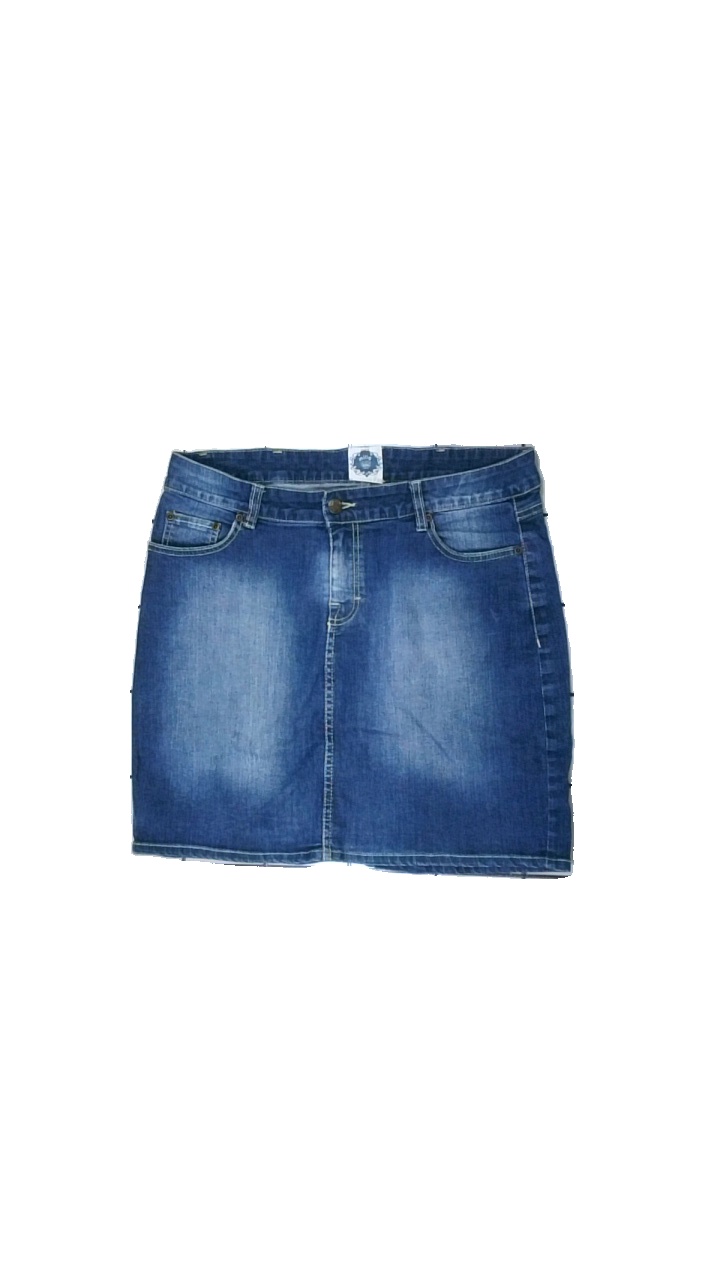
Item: Skirt (Ladies)
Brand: Miss Milla
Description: blå jeans kjol
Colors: Blue
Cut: Regular
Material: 100% cotton
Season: Summer
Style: Denim
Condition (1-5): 5
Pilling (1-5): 5
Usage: Reuse
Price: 50-100